Isabella de Beaumont

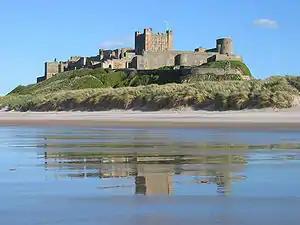
Isabella was the royal governor of both Scarborough and Bamburgh Castle (shown here).

Isabella de Beaumont was the daughter of Sir Louis de Brienne and Agnés de Beaumont, Vicomtesse of Beaumont. The de Beaumonts were a powerful noble family with French origins. Isabella herself was the granddaughter of John of Brienne, King of Jerusalem, by his third wife, Berengaria of Leon, the daughter of Berengaria of Castile. Through her Castilian great-grandmother, Isabella was a cousin of Edward I's wife, Eleanor of Castile. Isabella was therefore a particularly well-connected member of a noble family that stretched across Europe. Isabella arrived in England in either 1278 or 1279, and married John de Vesci, a prominent noble, in either 1279 or 1280, with Edward I's blessing. The marriage was an advantageous one for John de Vesci, but also strengthened Isabella's English credentials at the Plantagenet court, where John – a close associate of both Henry III and Edward I – was a central figure.